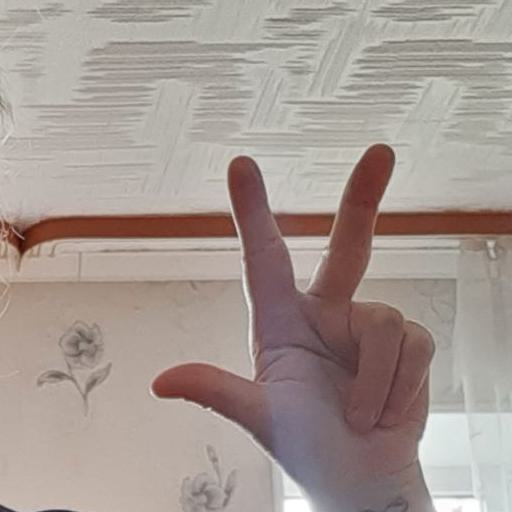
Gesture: three2